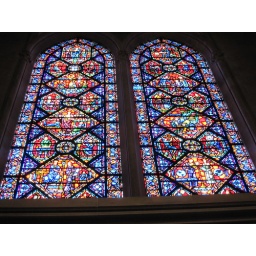
Beautiful stained glass window in St. John the Divine